Perfect Dark (Game Boy Color video game)

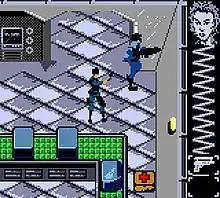
The game is presented from a top-down perspective. The player's health and ammunition are displayed on the right side of the screen.

"Perfect Dark" is an action game that is presented from a top-down perspective and where the player can move and shoot in eight directions. The player controls Joanna Dark and must initially complete a training mode where she will have to complete a series of challenges. These include the use of stealth, in which the player is challenged to kill enemies by sneaking up behind them without making noise (e.g. running or reloading weapons), complete a memory type game that involves pressing various buttons in a specific order to open up doors, and shoot targets from a first-person perspective.